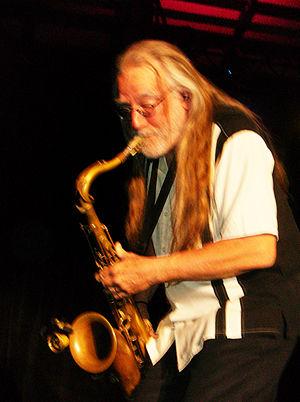
Charlie Dechant joue un solo de saxophone dans ""I Can't Go For That (No Can Do)"". Español: Charlie Dechant tocando un solo de saxofón en ""I Can't Go For That (No Can Do)"". Charles DeChant
Charles DeChant est un saxophoniste et claviériste américain connu pour son association avec Hall & Oates.